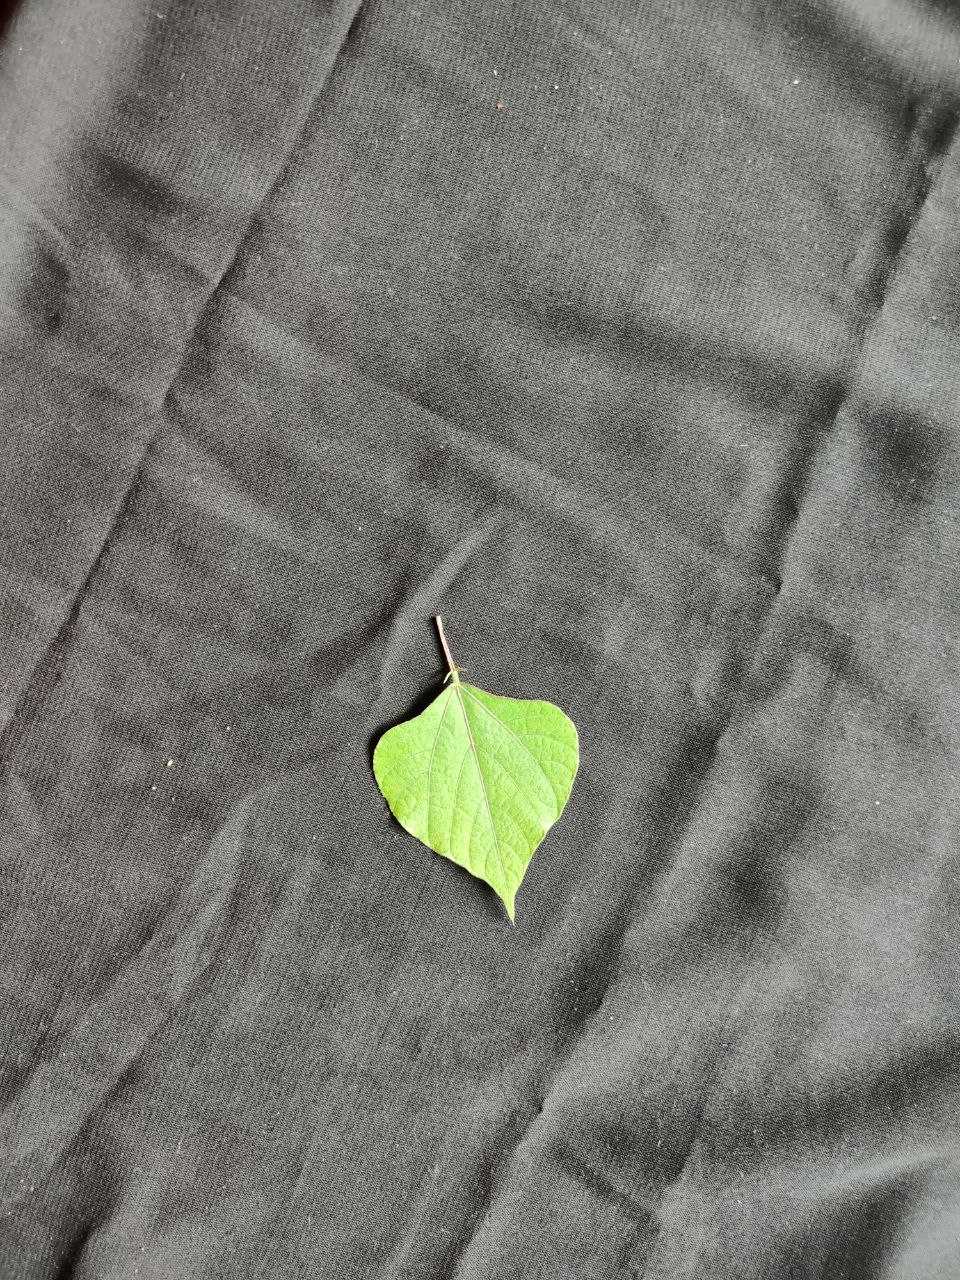
Crop: bean
Leaf condition: Fresh Leaf